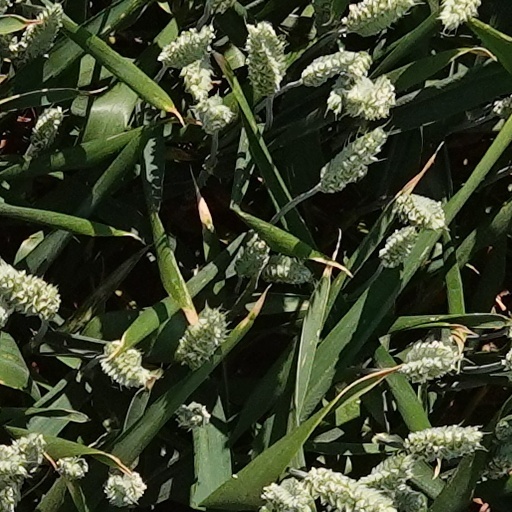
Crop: wheat